Boroughitis

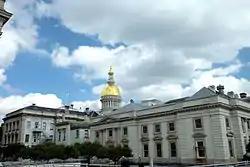
The New Jersey State House in Trenton, where the 1894 acts were passed

As the legislature sat, the townships of Bergen County fractured. The provision of the Borough Act allowing separation had been little used prior to 1893, and in 1893, Bergen County had only three boroughs. A year-long legal battle in Palisades Township, along the Hudson River, led to a referendum that saw Tenafly break away in January 1894. Some communities seceded in early 1894 because of disputes about how to pay for macadamized roads, which were first paved through much of Bergen County in the first half of the 1890s. The Hackensack "Republican" reported on March 1, "the chief reason why Delford [later Oradell], Westwood, Hillsdale and Park Ridge want to become boroughs is that they may avoid what is feared will be heavy macadam tax". The proposed borough of Delford would take land from multiple townships, uniting communities on both sides of the Hackensack River that shared a school, but incorporation was put on hold because of legal uncertainty as to whether a borough could be formed from parts of more than one township.